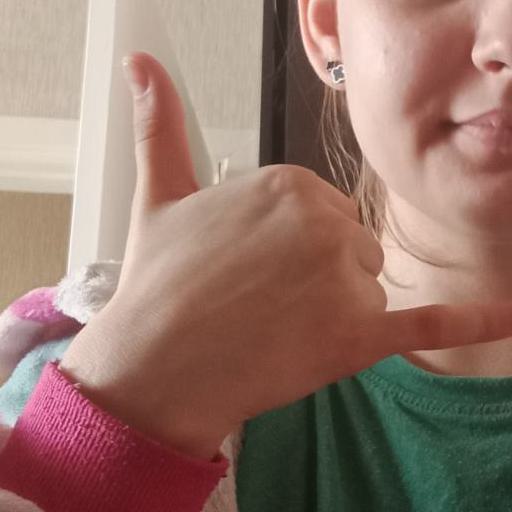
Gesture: call